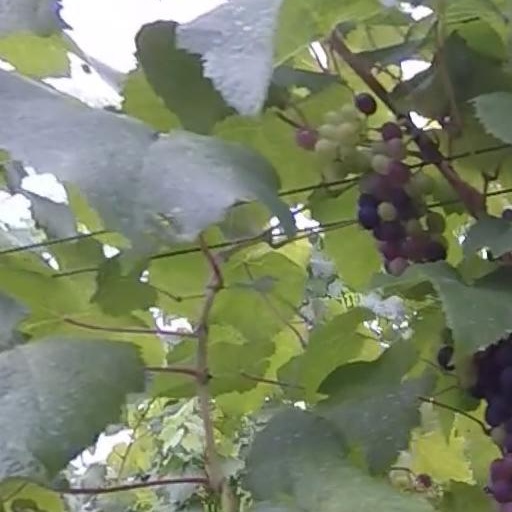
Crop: grape